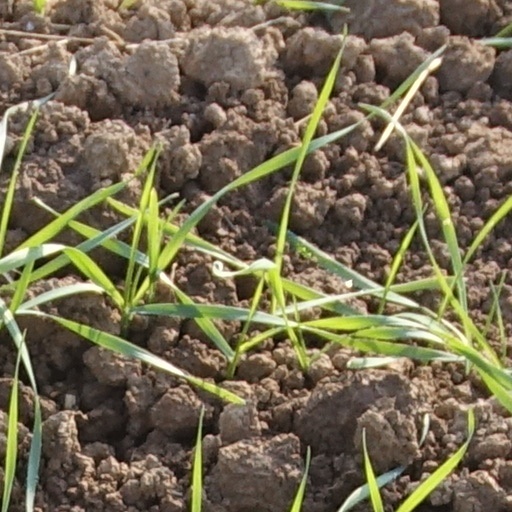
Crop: wheat